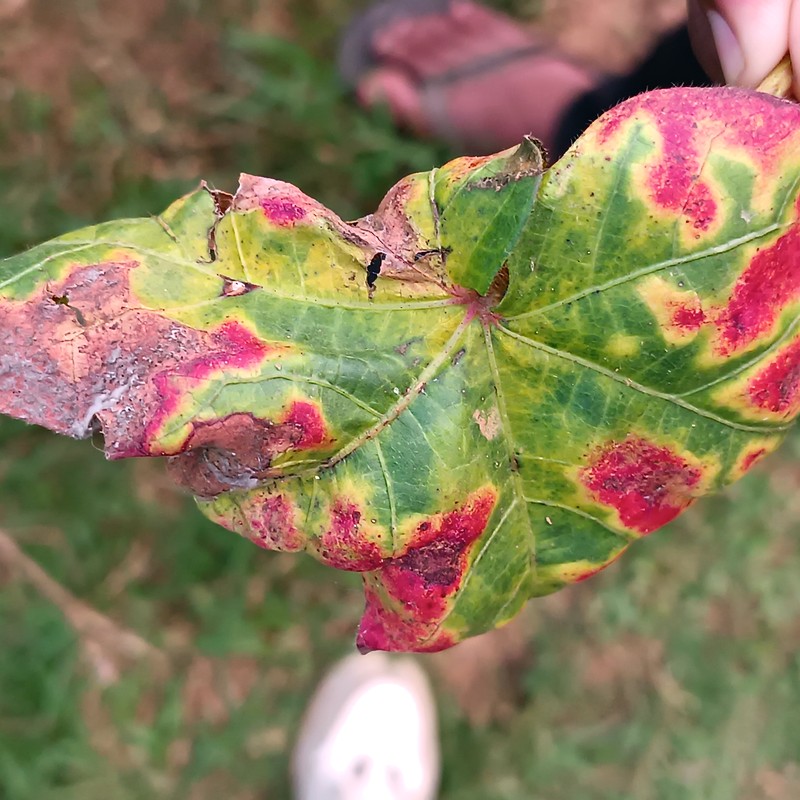
Label: Leaf Redding